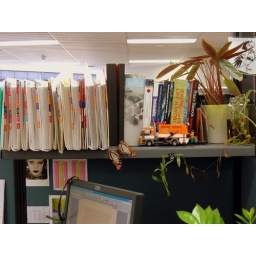
At home in the office